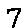
Label: 7